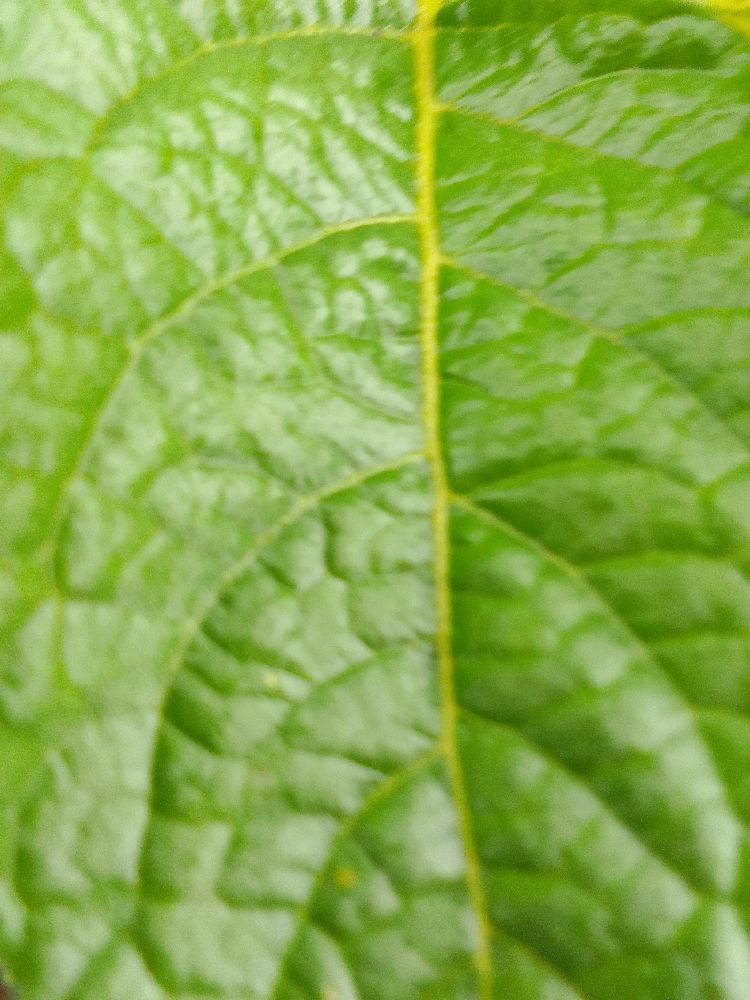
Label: Healthy